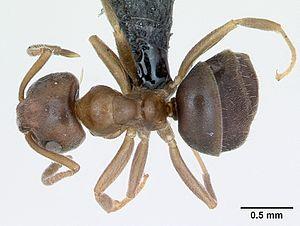
Lasius brunneus est une espèce de fourmis de la sous-famille des Formicinae présente en Europe.